Gustav Reichardt

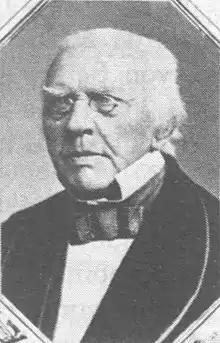
Gustav Reichardt

Gustav Reichardt, also "Heinrich Wilhelm Ludwig Gustav Reichardt" (13 November 1797 – 18 October 1884), was a 19th-century German music teacher and composer.